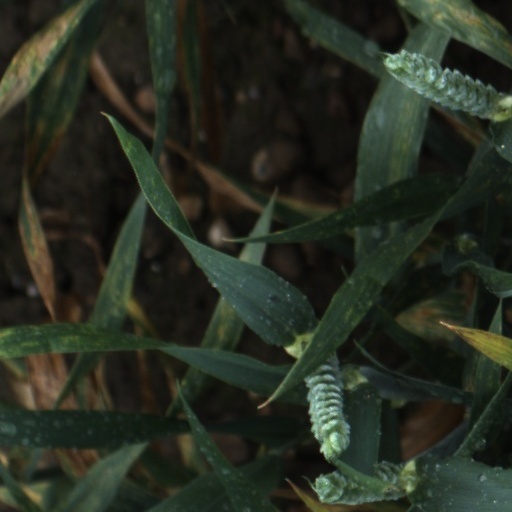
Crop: wheat